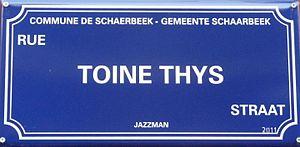
Le Mur des Célébrités à la Maison des Arts de Schaerbeek, Bruxelles, Belgique.
Toine Thys, né en 1972 à Bruxelles, est un compositeur de musique de jazz, saxophoniste ténor, saxophoniste alto, saxophoniste soprano, clarinettiste et flûtiste belge.